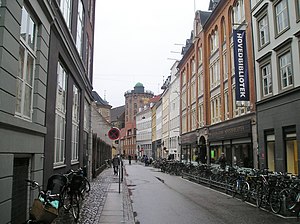
Krystalgade
Krystalgade ved Hovedbiblioteket
Krystalgade er en gade i det indre København. Gaden går fra Købmagergade ved Rundetårn i forlængelse af Landemærket til Nørregade.